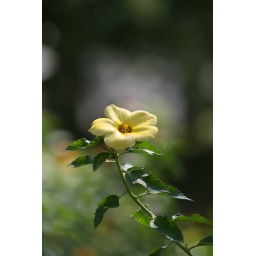
a yellow flower from a garden in nasugbu..